Kid Cannabis

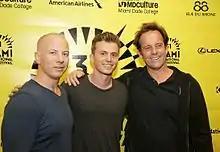
Producer Gordon Bijelonic, actor Kenny Wormald and director John Stockwell at the 2014 Miami International Film Festival presentation of Kid Cannabis

The film was inspired by an article on the real Nate Norman written by Mark Binelli for "Rolling Stone" magazine, which was published in 2005. The story is based on the life of Nate Norman, an overweight high-school dropout and pizza delivery man in Coeur d'Alene, Idaho, who built a multimillion-dollar business smuggling marijuana from Canada before eventually getting caught and sentenced to prison for 12 years. He was released early and is currently living in Coeur d’Alene.